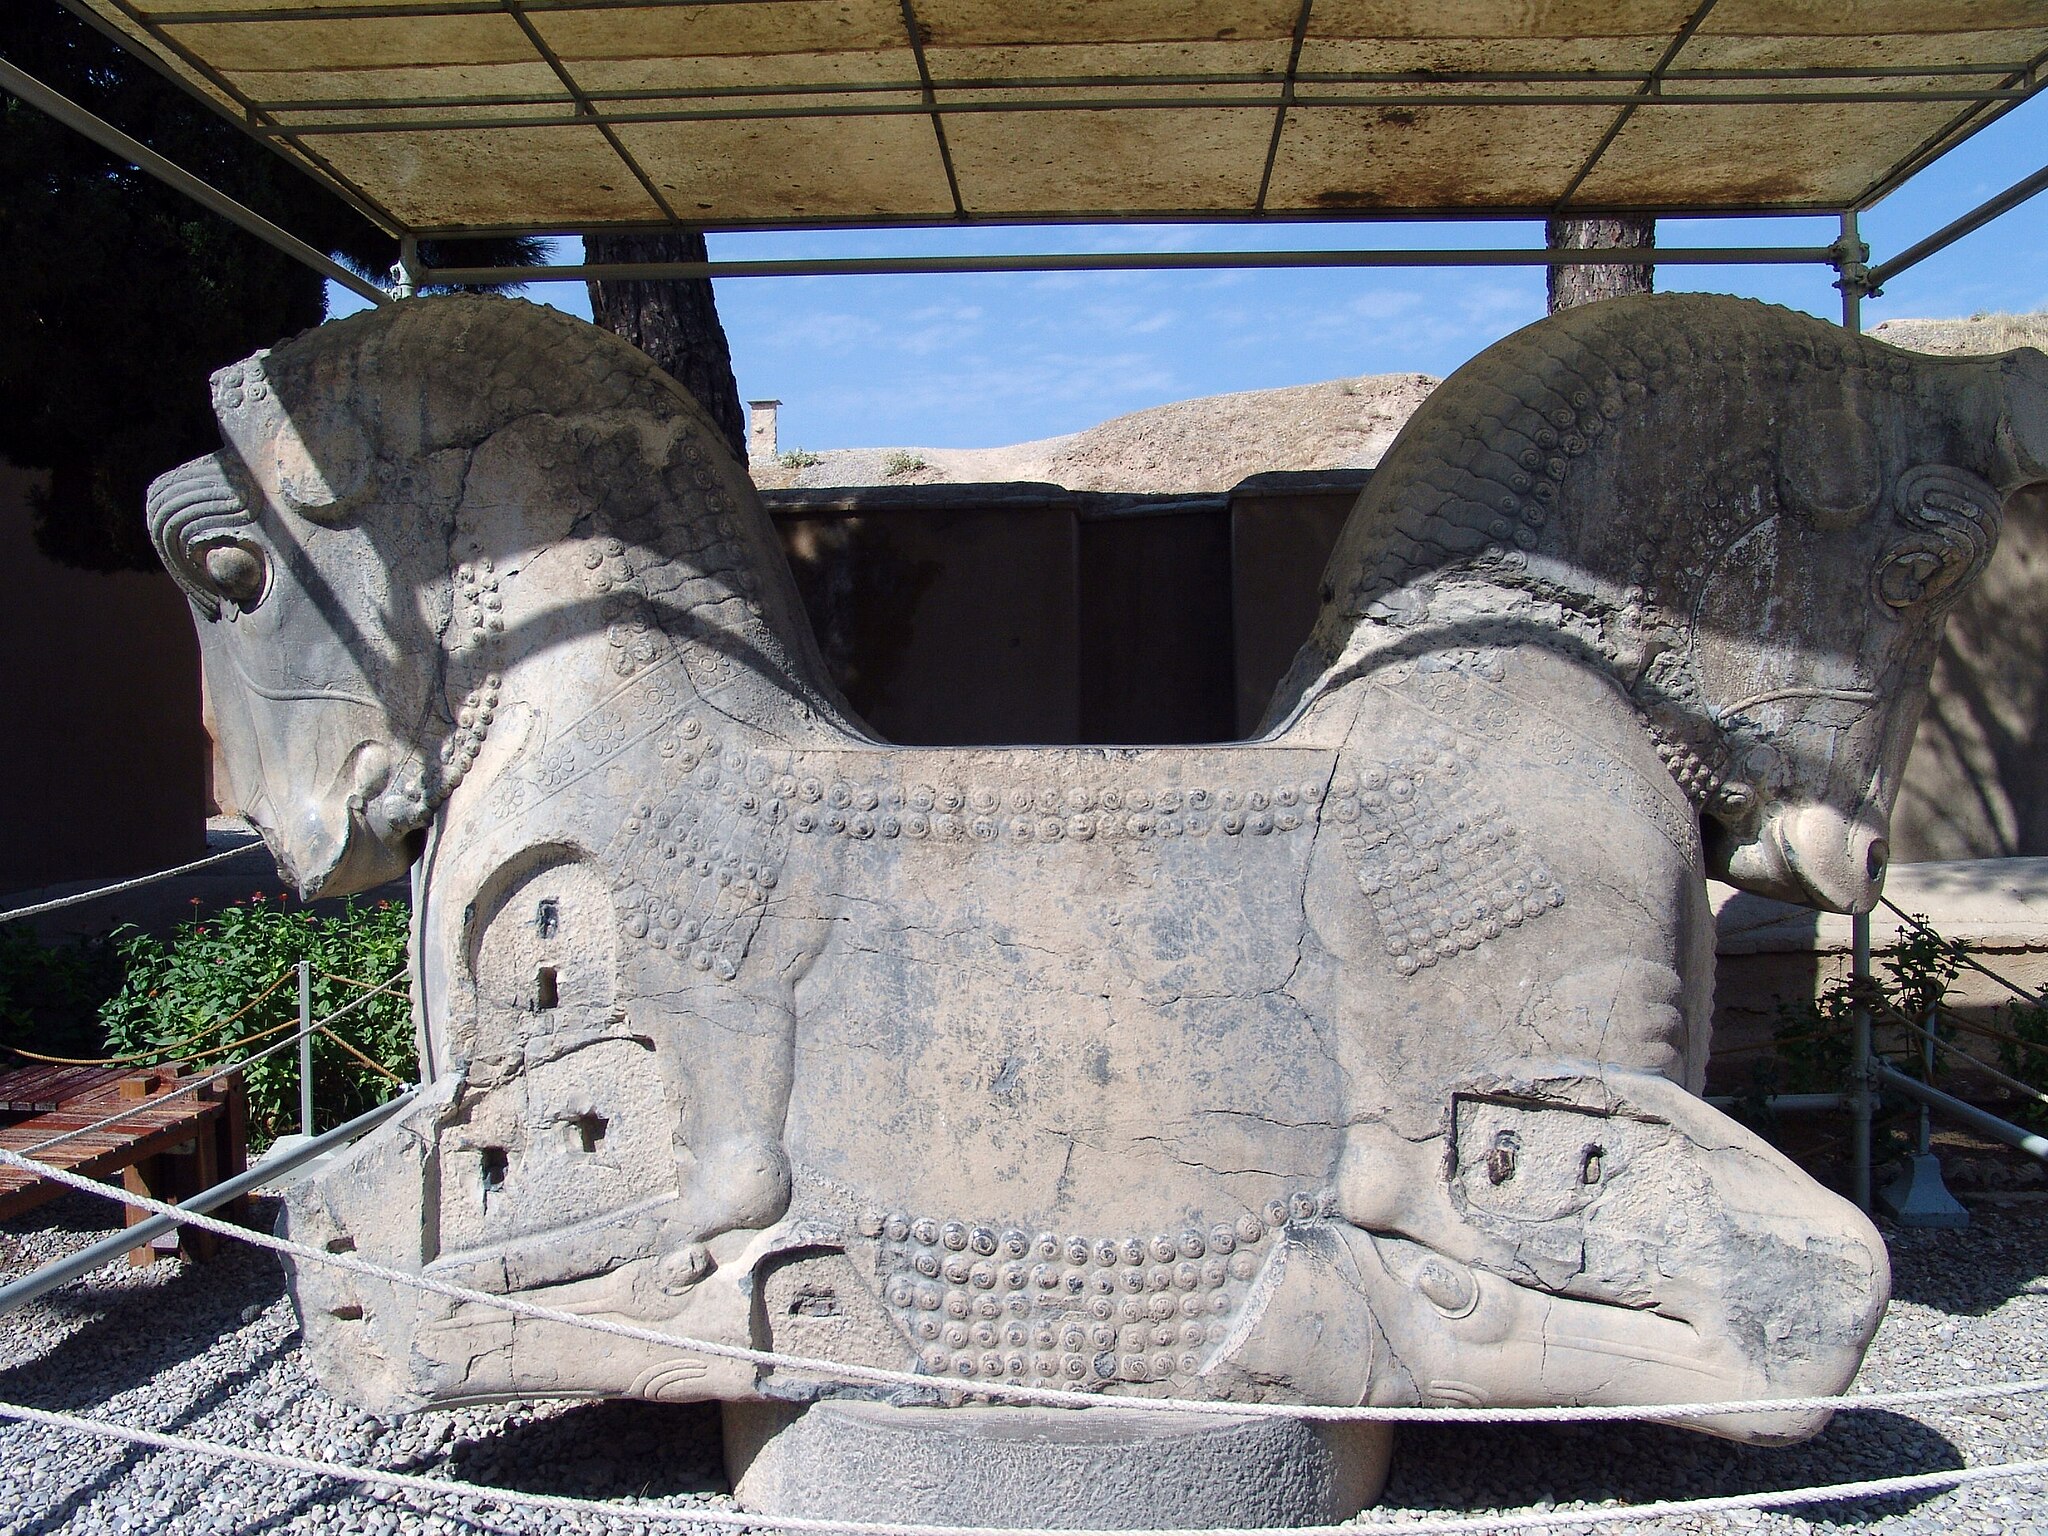
Title: Persepolis 2007 Darafsh (28)
Description: Persepolis
Date: 2007-08-30 09:04:54
Categories: GFDL, Taken with Sony DSC-F828, License migration redundant, Self-published work, Bull capitals in Persepolis, Files with coordinates missing SDC location of creation, 2007 in Persepolis, Photos by Darafsh Kaviyani